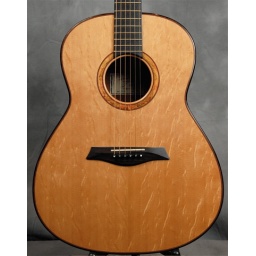
Sergei deJonge 2002 OM guitar top- beautiful bear claw Alaskan yellow cedar with spalted maple rosette around soundhole.